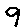
Label: 9